James Stewart

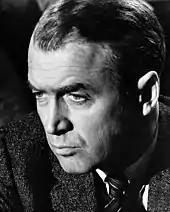
A Black and white closeup image of Stewart with an intense facial expression

Stewart's second collaboration with Hitchcock, the thriller "Rear Window", became the eighth highest-grossing film of 1954. Hitchcock and Stewart also formed a corporation, Patron Inc., to produce the film. Stewart portrayed a photographer, loosely based on Robert Capa, who projects his fantasies and fears onto the people he observes out his apartment window while on hiatus due to a broken leg and comes to believe that he has witnessed a murder. Limited by his wheelchair, Stewart had to react to what his character sees with mostly facial responses. Like Mann, Hitchcock uncovered new depths to Stewart's acting, showing a protagonist confronting his fears and repressed desires. Although most of the initial acclaim for "Rear Window" was directed towards Hitchcock, critic Vincent Canby later described Stewart's performance in it as "grand" and stated that "[his] longtime star status in Hollywood has always obscured recognition of his talent." 1954 was a landmark year in Stewart's career in terms of audience success, and he topped "Look" magazine's list of the most-popular movie stars, displacing rival Western star John Wayne.